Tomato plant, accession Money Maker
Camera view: horizontal (90 deg, fisheye); turntable rotation: 0 degrees
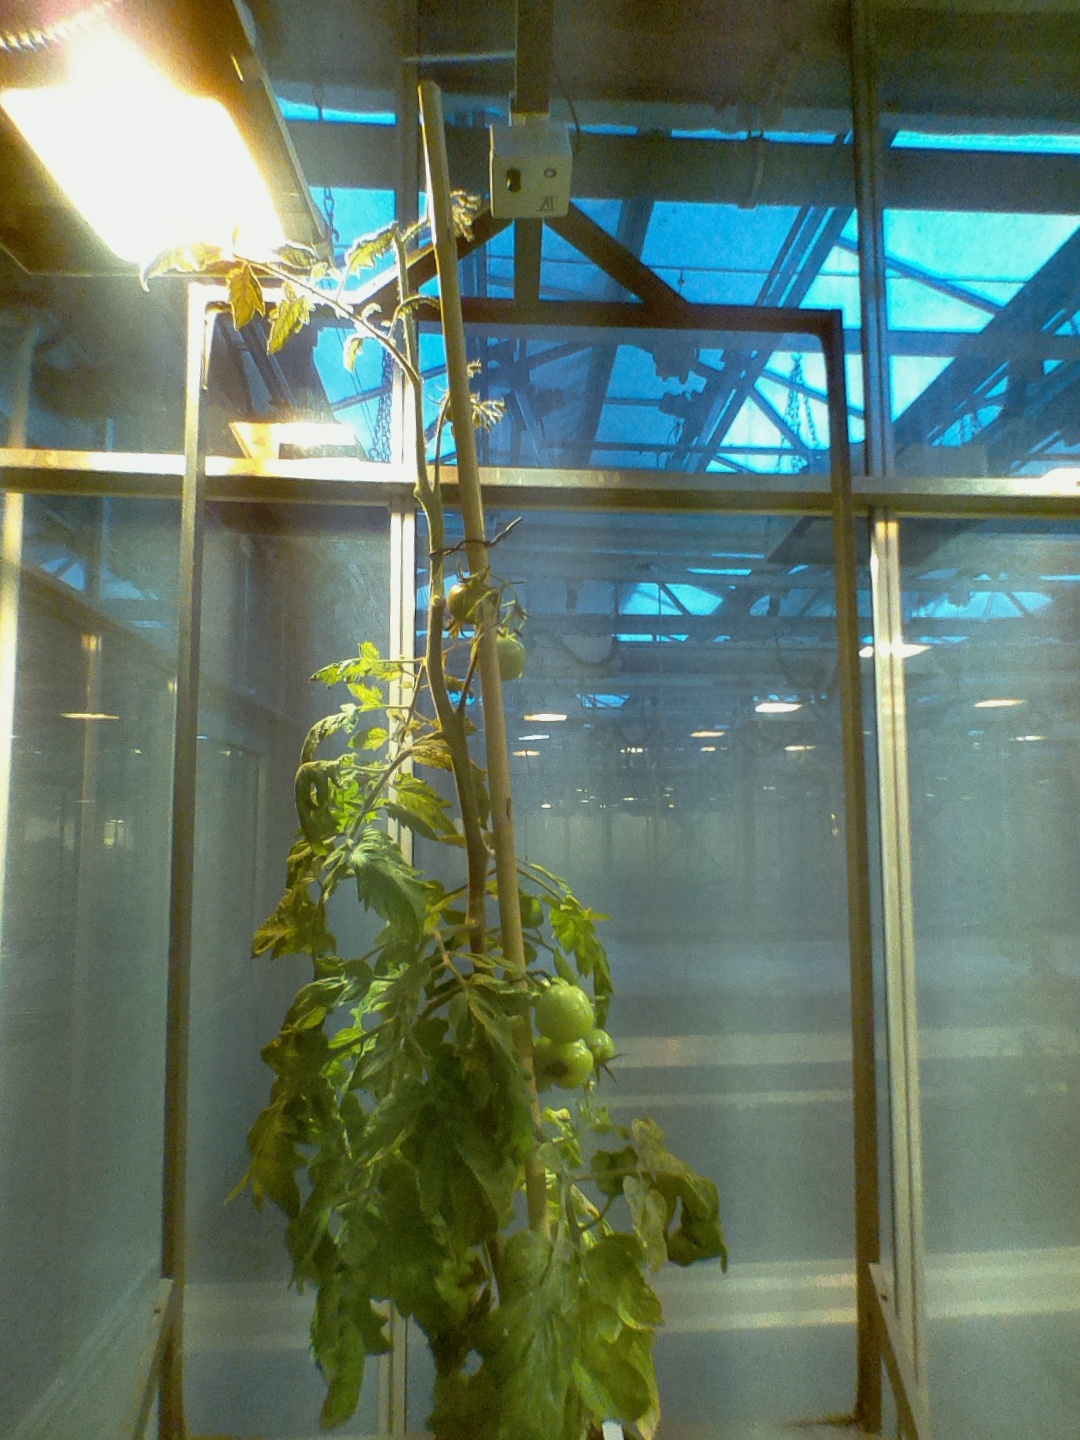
BBCH growth stage 77: 70%-80% of final fruit size